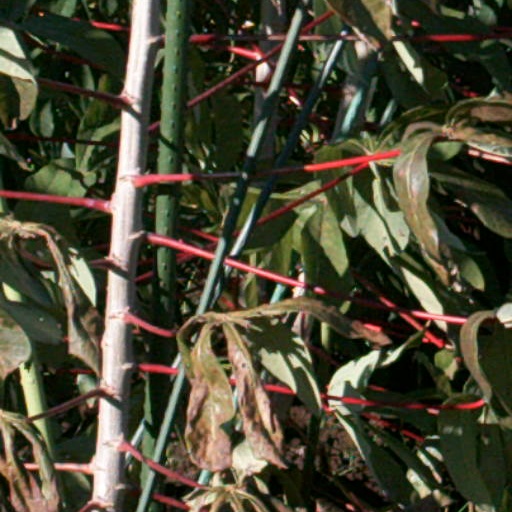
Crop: cassava